GE Evolution Series

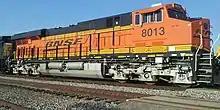
BNSF ES44C4 No. 8013

The ES44AC (Evolution Series, 4,400 hp, AC traction) replaced the AC4400CW model in the General Electric catalogue. These locomotives have been ordered by every Class I railroad in North America: Union Pacific Railroad (who refers to these locomotives as the "C45ACCTE"), BNSF Railway, CSX Transportation, Norfolk Southern Railway, Ferromex, CPKC Railway, and Canadian National Railway.